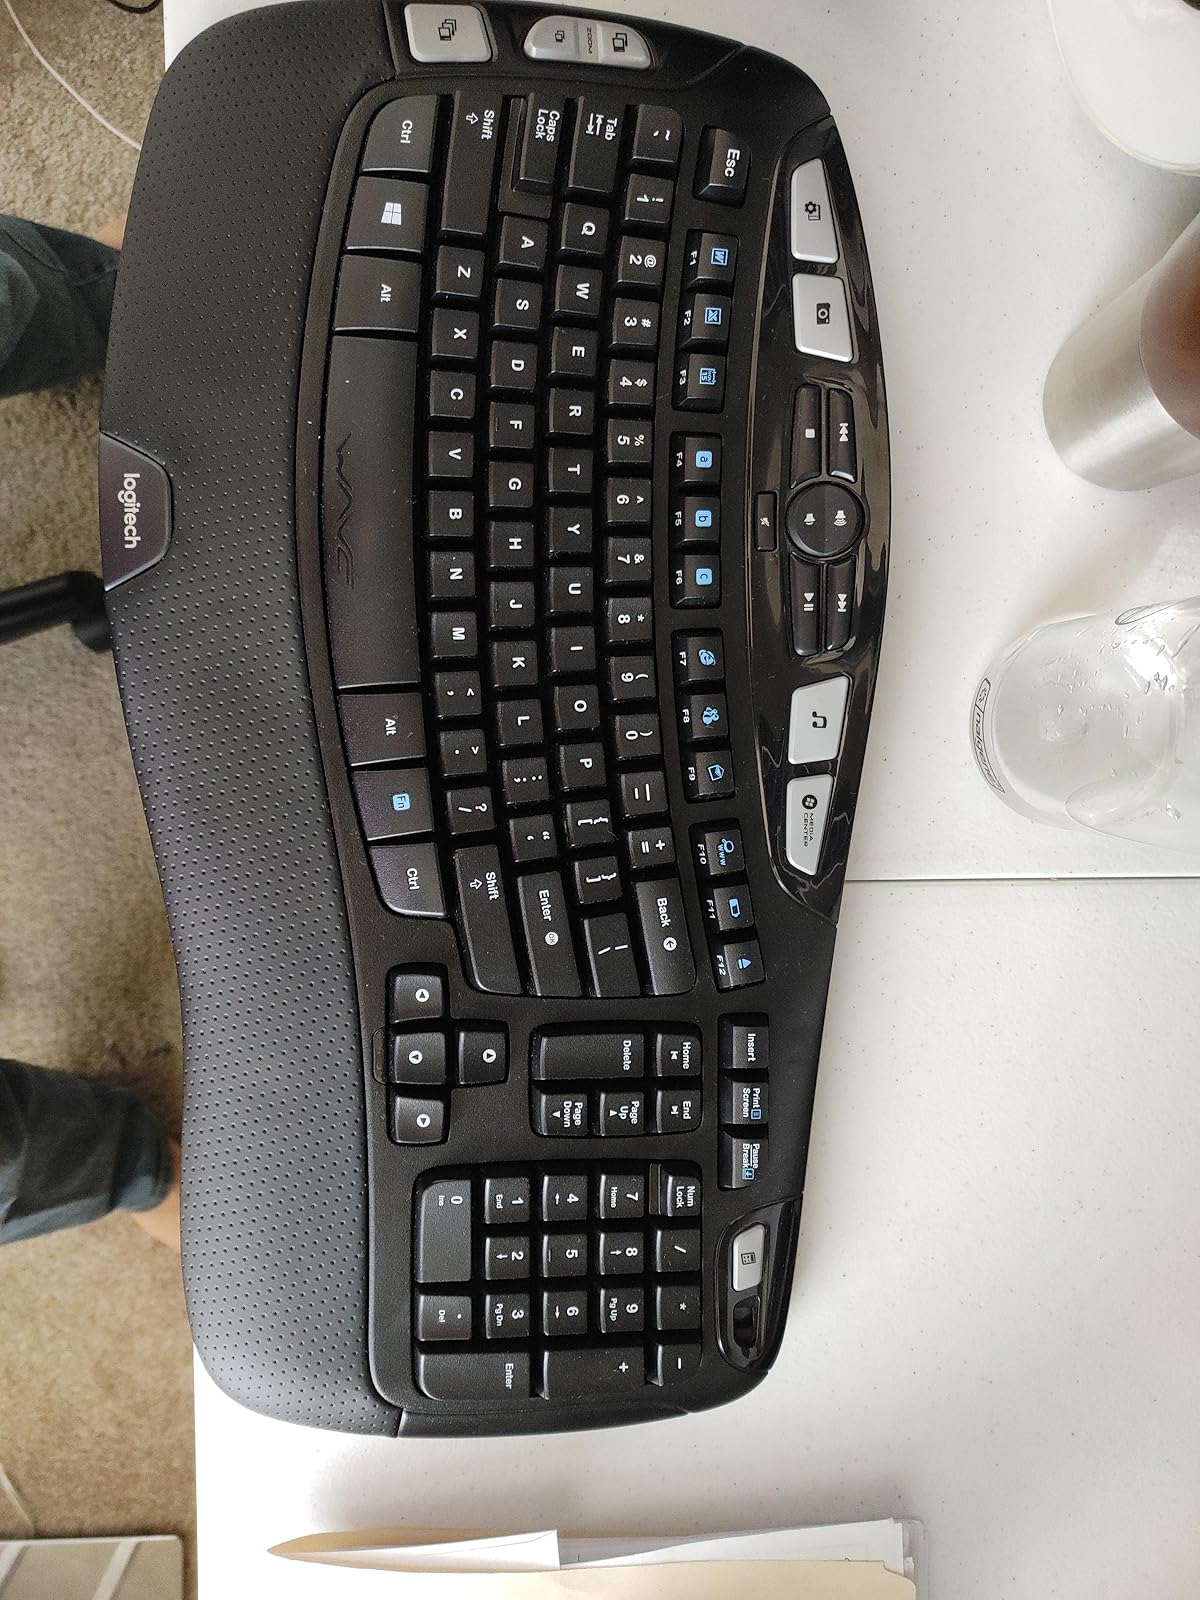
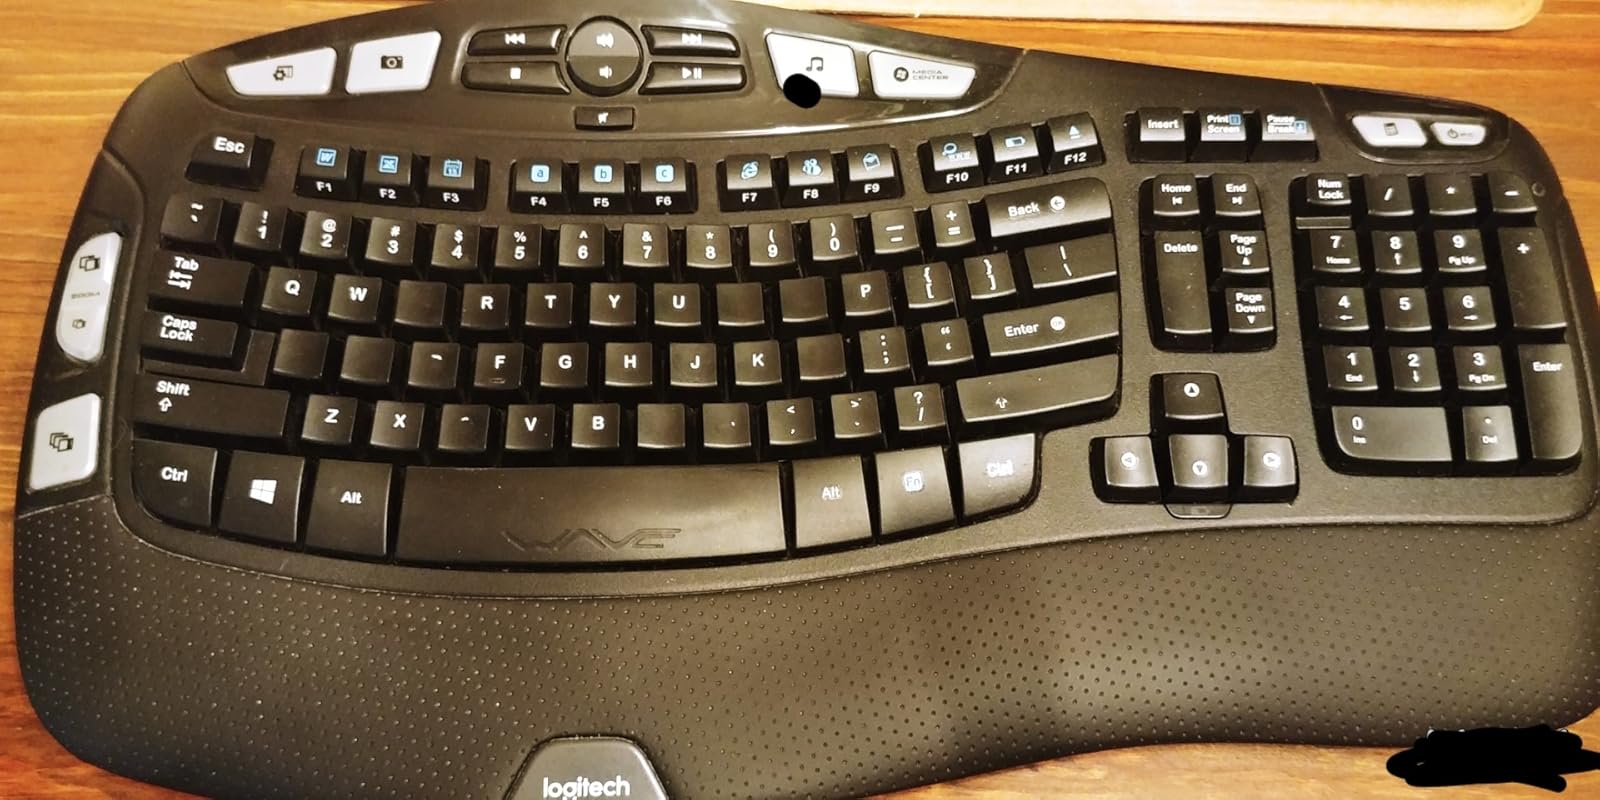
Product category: keyboard
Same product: yes